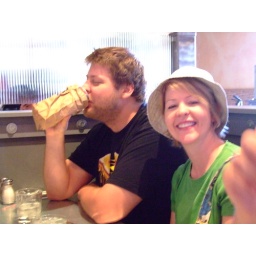
They serve it in brown paper bags. Classy.